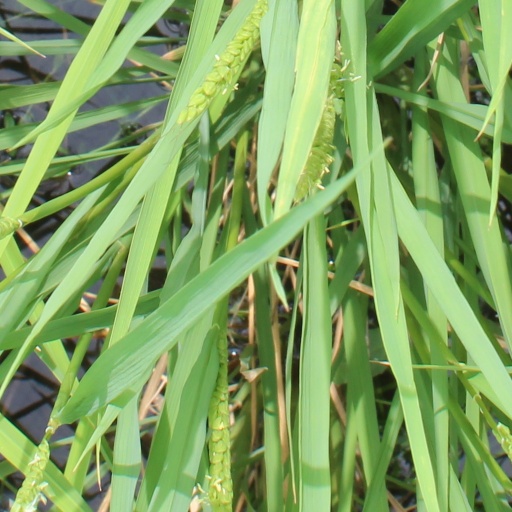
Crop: rice